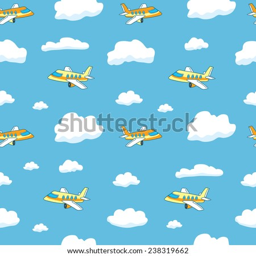
hand drawn seamless pattern with airplanes and clouds .